Ave Maryam

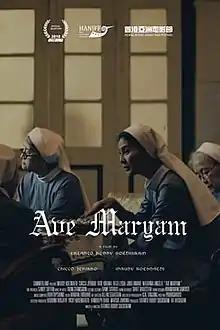
Worldwide release poster

Ave Maryam ( ]), initially titled Salt Is Leaving the Sea, is a 2018 Indonesian romantic drama film written, directed, and produced by . Starring , Chicco Jerikho, , , Joko Anwar, and Nathania Angela, it concerns a forbidden romantic relationship between a Roman Catholic religious sister and her pastor. Made under the sentiment of the lack of non-Muslim films in Indonesia, the film was shot for nine days in 2016, and features a soundtrack by Aimee Saras.